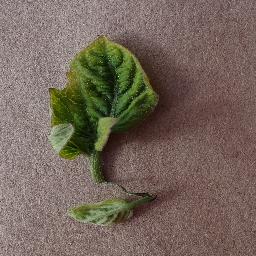
Label: Tomato___Tomato_Yellow_Leaf_Curl_Virus